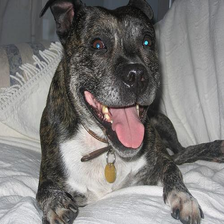
Species: dog
Breed: staffordshire bull terrier